Lihyan

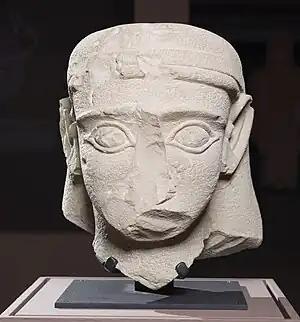
Lihyanite royal head of a bearded man, from Taymāʾ, 6th–3rd century BC. Originally part of a massive 4-meters-high statue carved from a single block. Similar statues are known from Dadān, reflecting a standardized Lihyanite artistic style in depicting dignitaries

Like Dadān, Taymāʾ was a rich and fertile oasis, hosting a small, obscure kingdom until Nabonidus swept through northwestern Arabia in c. 552 BC; eliminating the kings of both Taymāʾ and Dadān, he also went to conquer other important trading centers on the incense road—Fadak, Ḫaybar, Yadiʿ, and Yaṯrib. Subsequently, Nabonidus settled in Taymāʾ for ten years, relocating his court and administration, thereby making Taymāʾ the "de facto" capital of the Neo-Babylonian empire. Why Nabonidus would choose to reside in Taymāʾ baffled his contemporaries, and it continues to perplex scholars even today. To date, no convincing explanation has been provided to justify the necessity for a Babylonian monarch to stay there, and for so long.